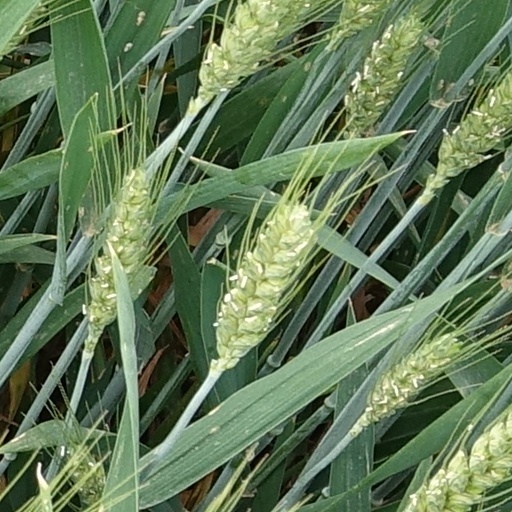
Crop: wheat